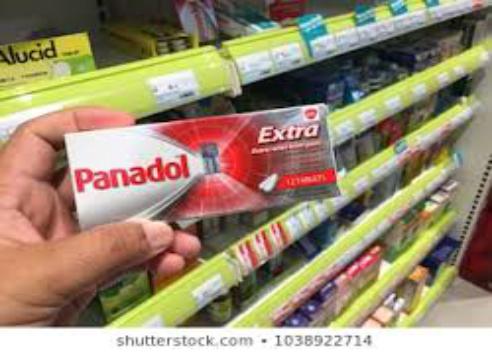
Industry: Medical